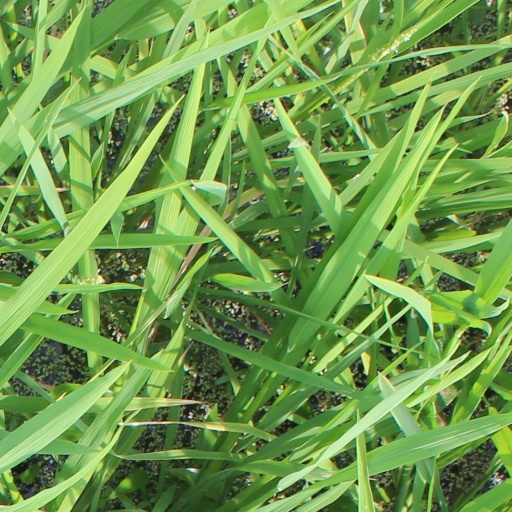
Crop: rice